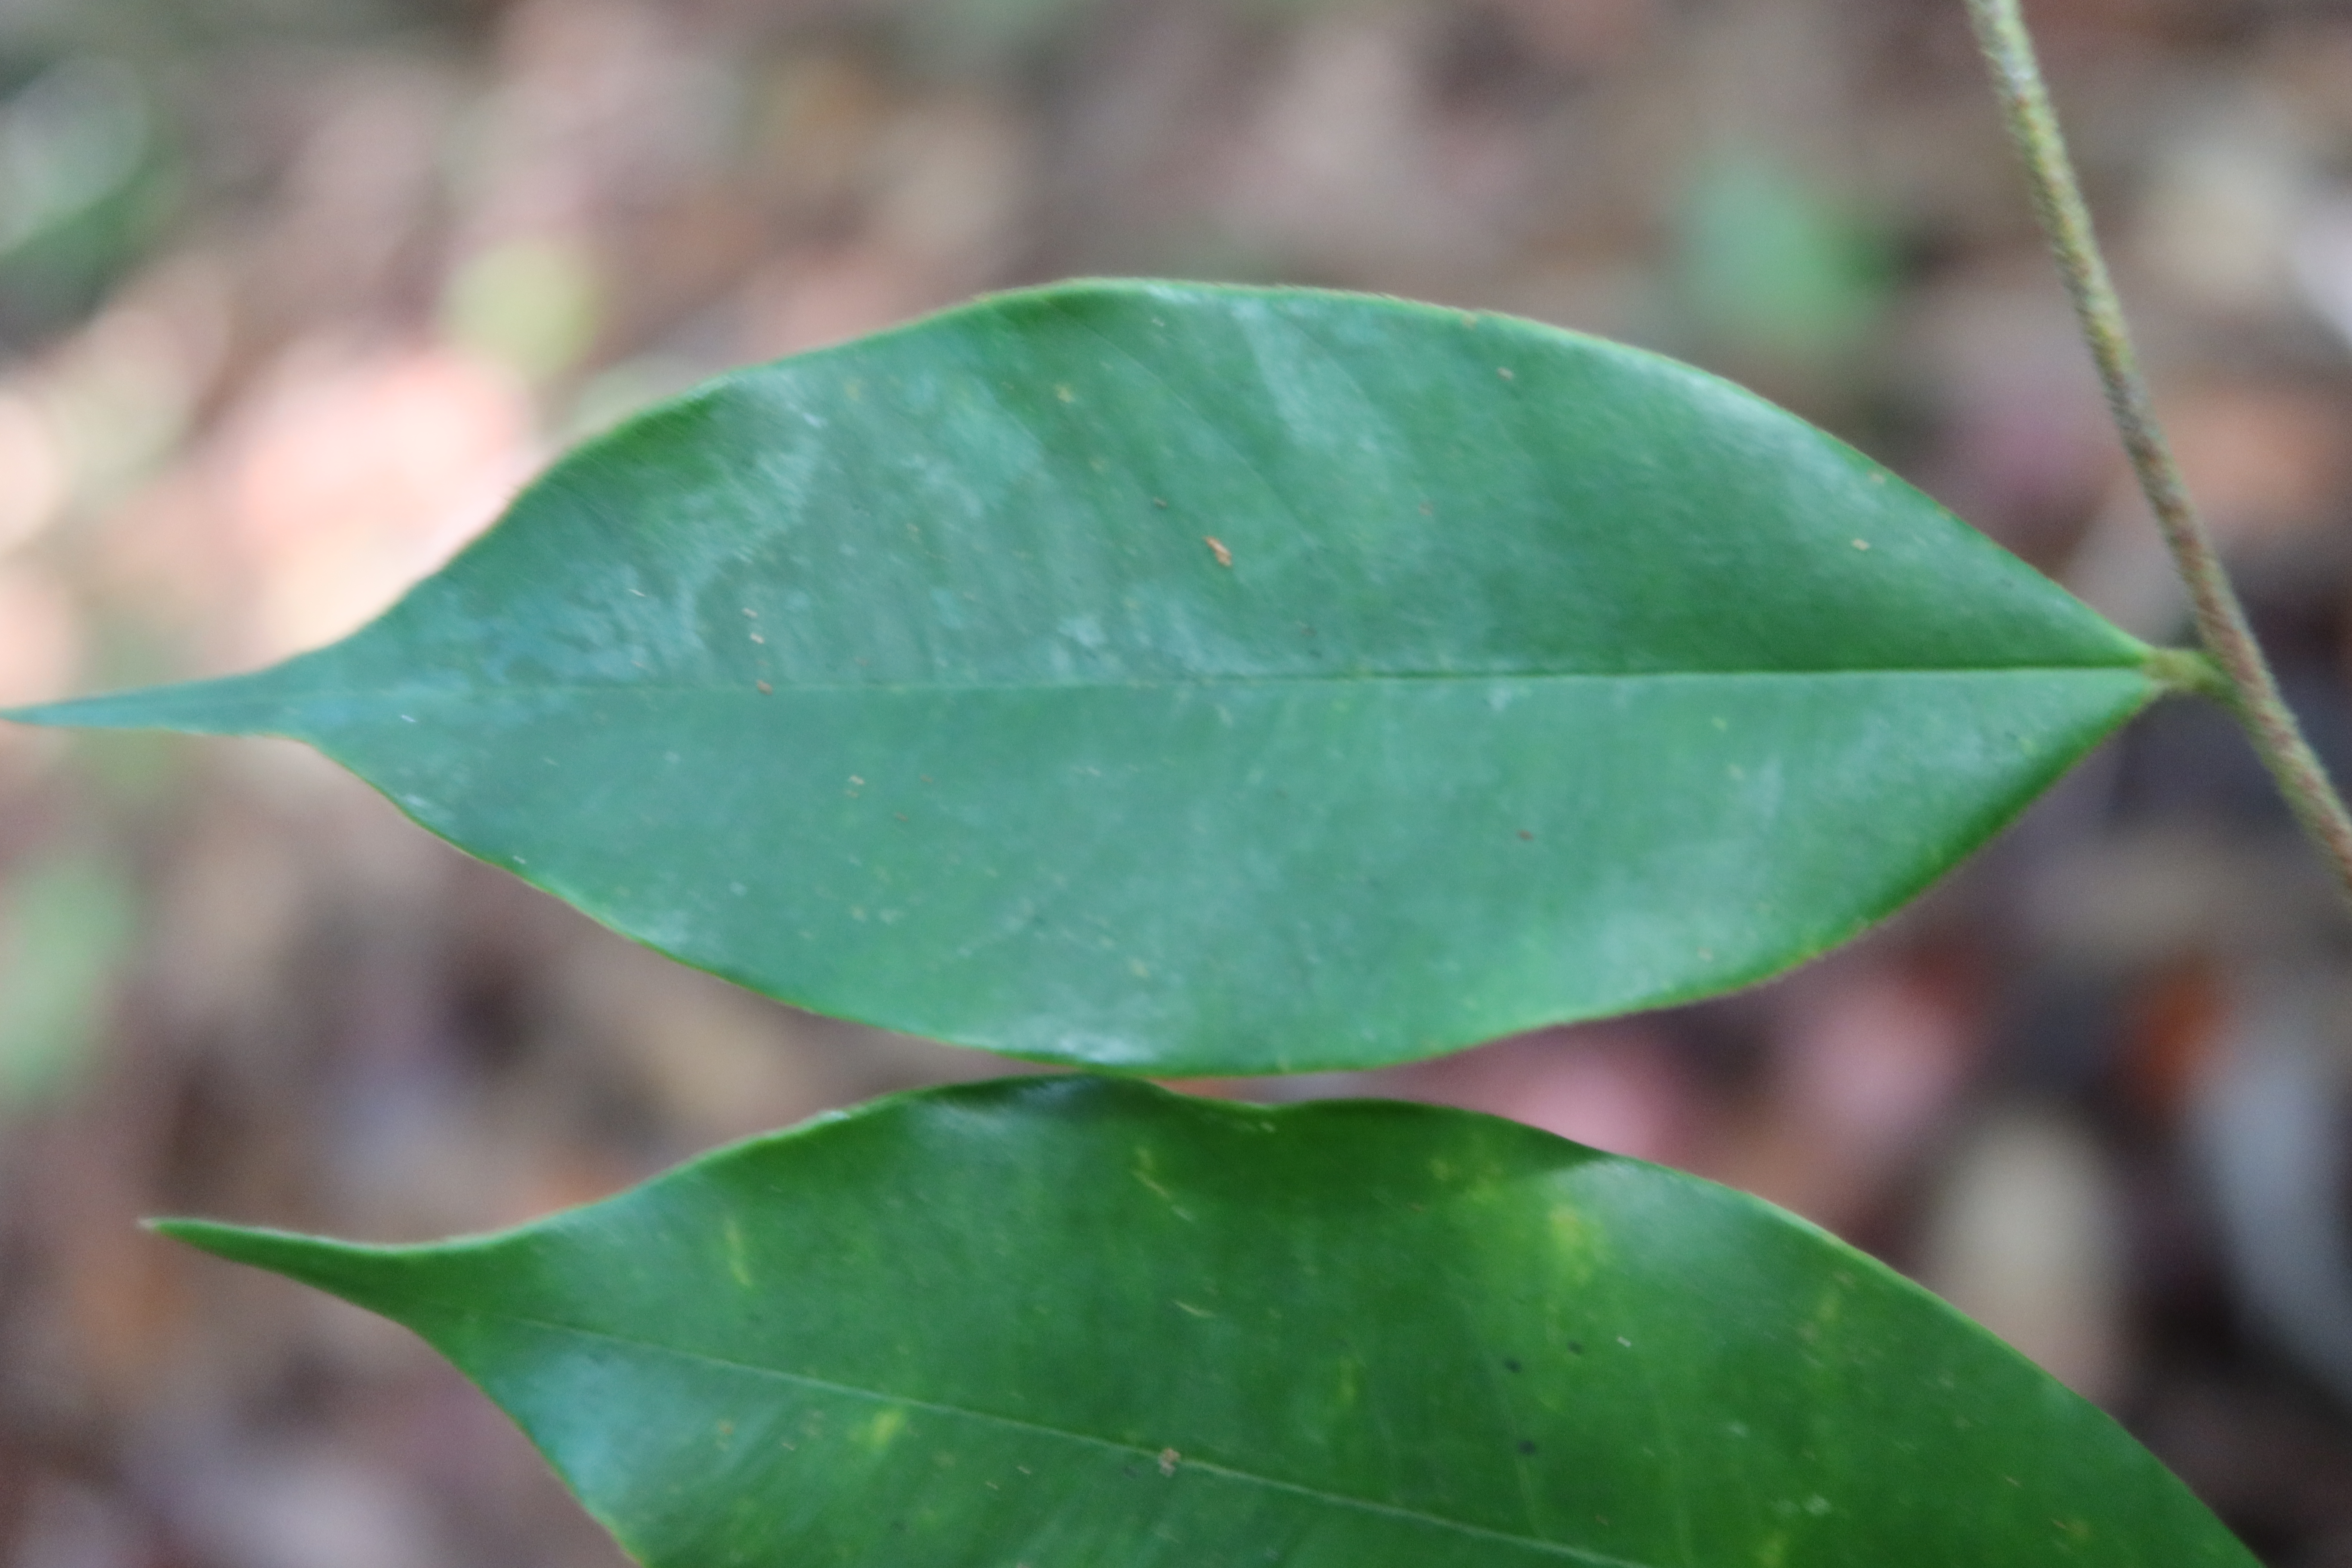
Label: Powdery mildew